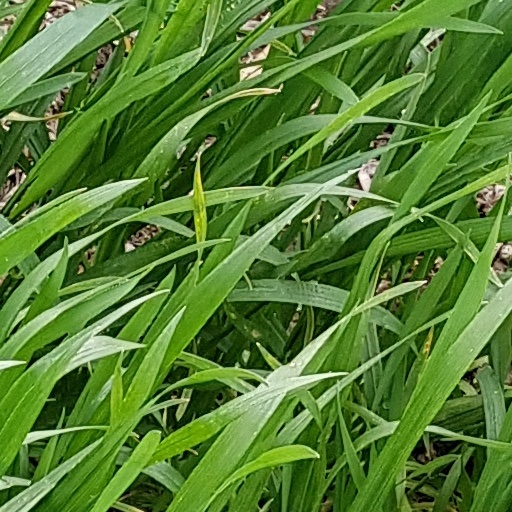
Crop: wheat